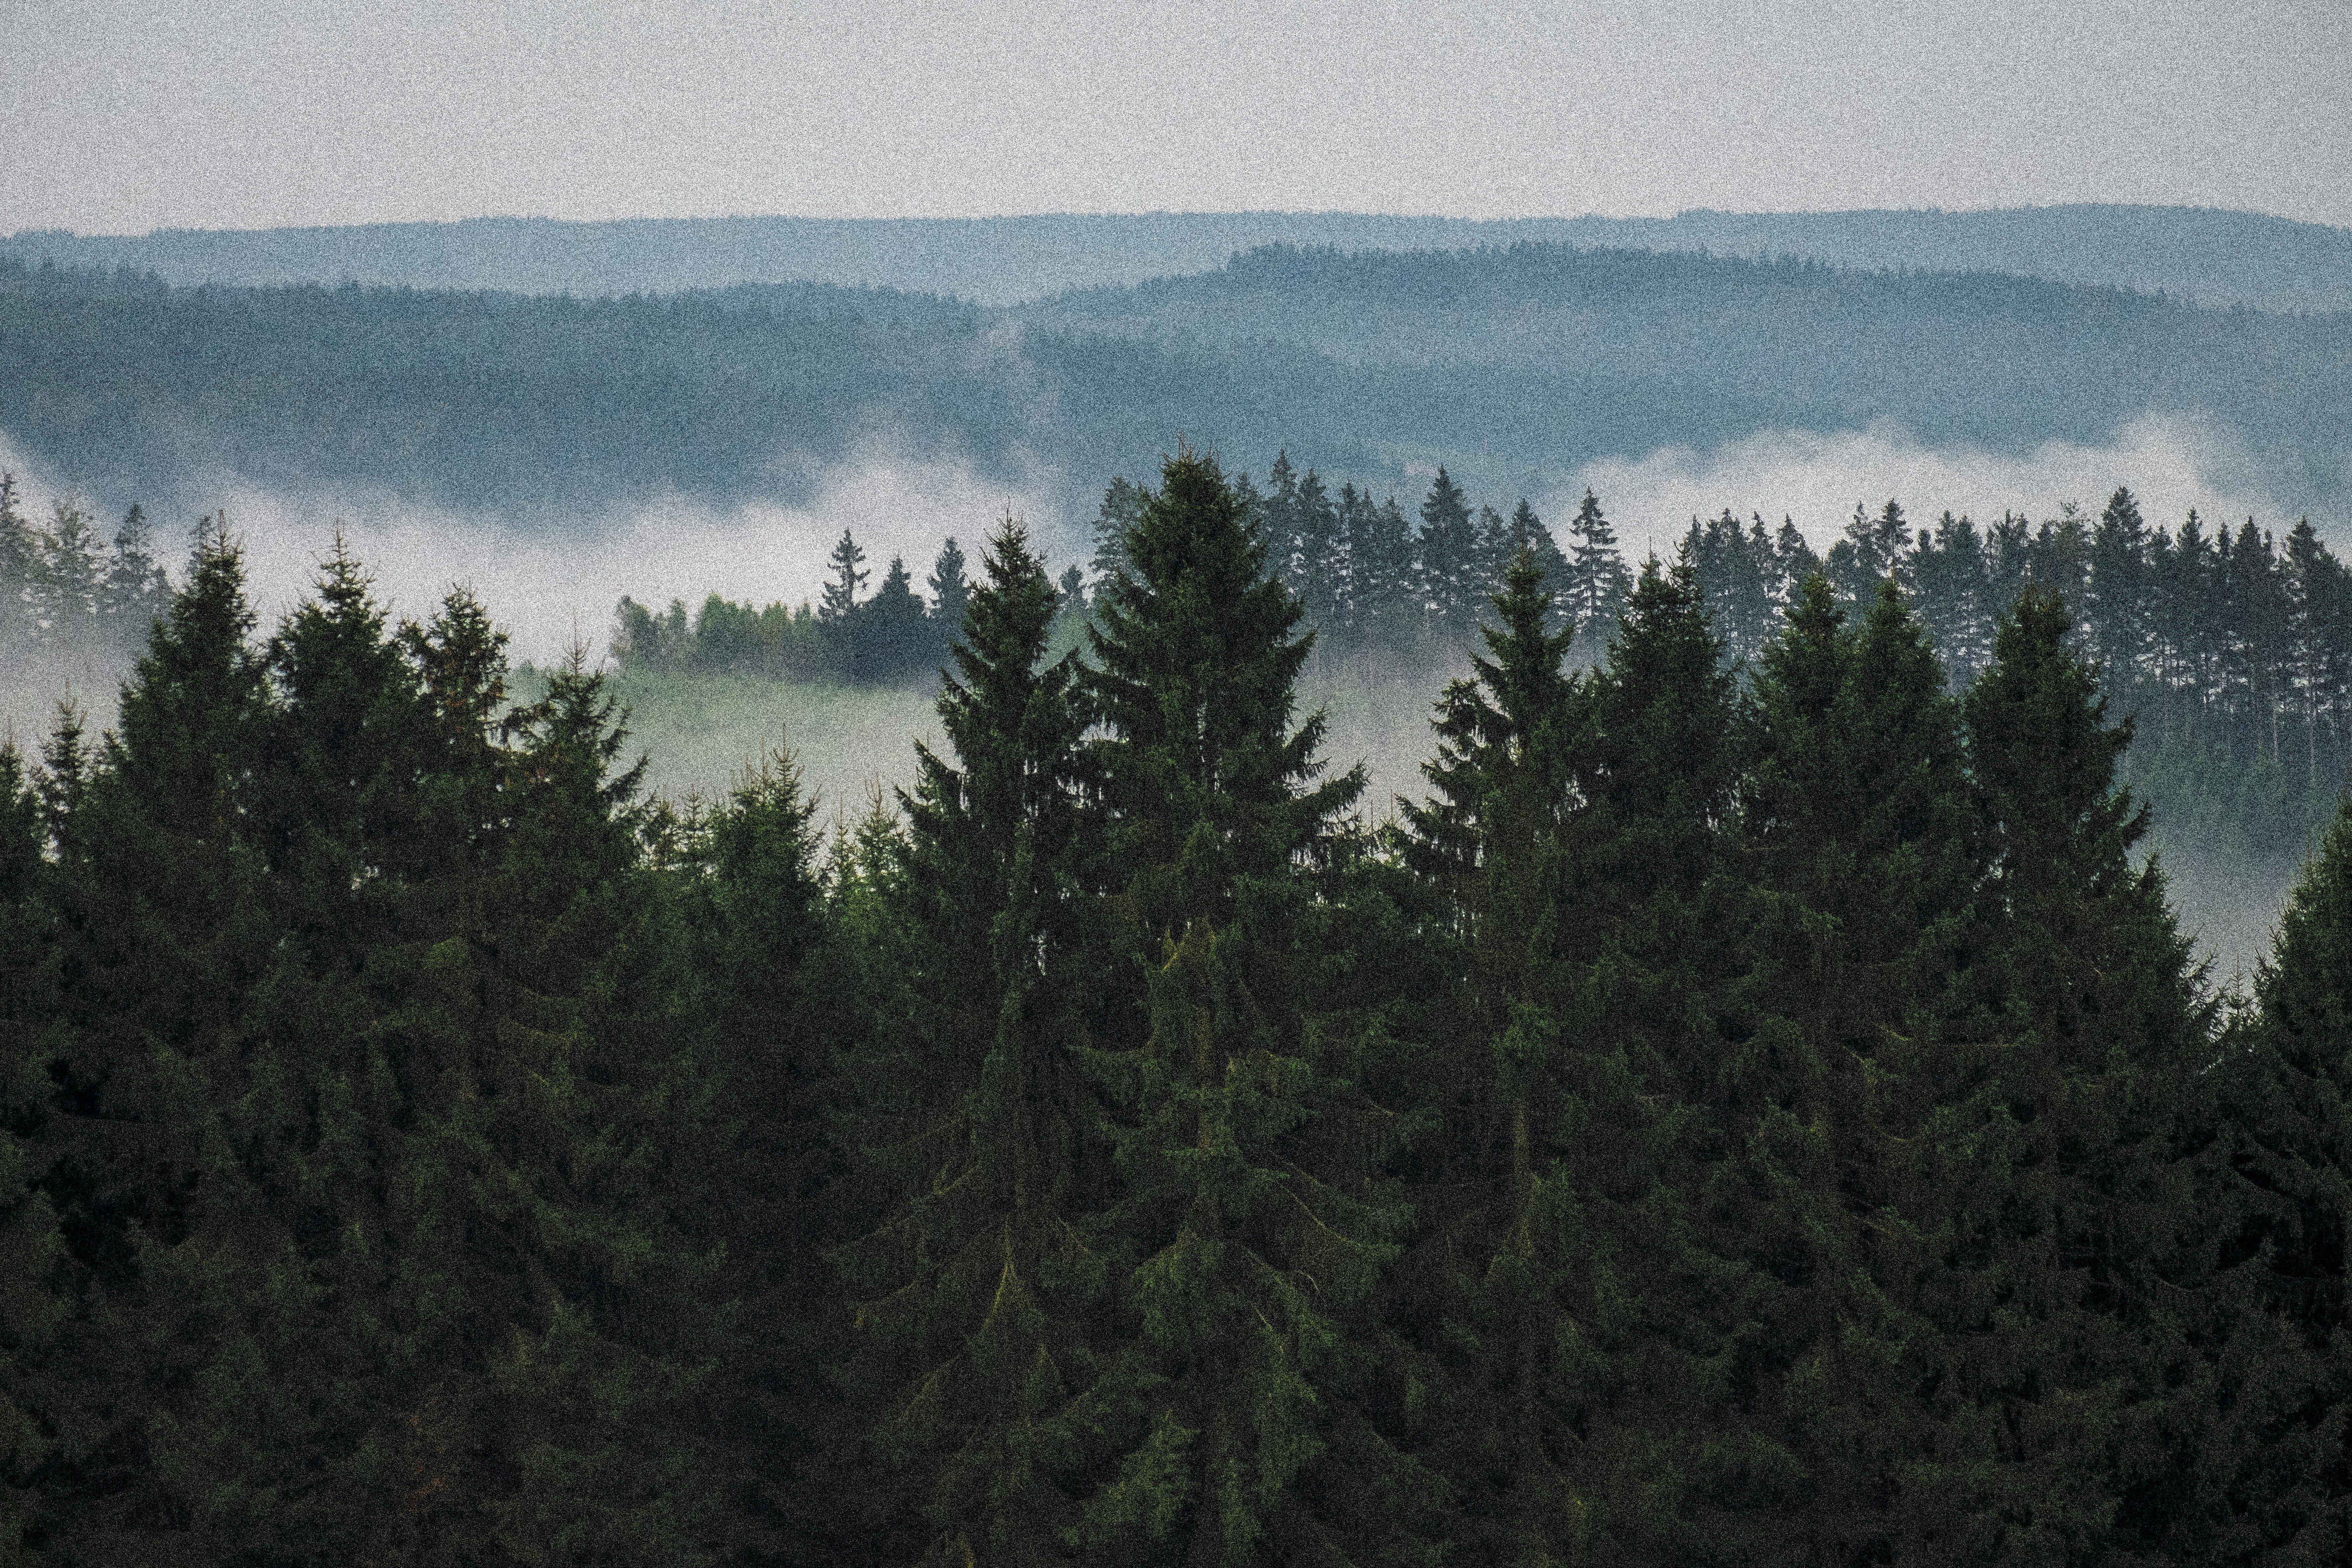
landscape, tree, nature, forest, wilderness, mountain, snow, winter, plant, mist, morning, mountain range, weather, fir, ridge, conifer, spruce, habitat, ardennes, ecosystem, willyverhulst, biome, natural environment, geographical feature, atmospheric phenomenon, woody plant, mountainous landforms, temperate coniferous forest